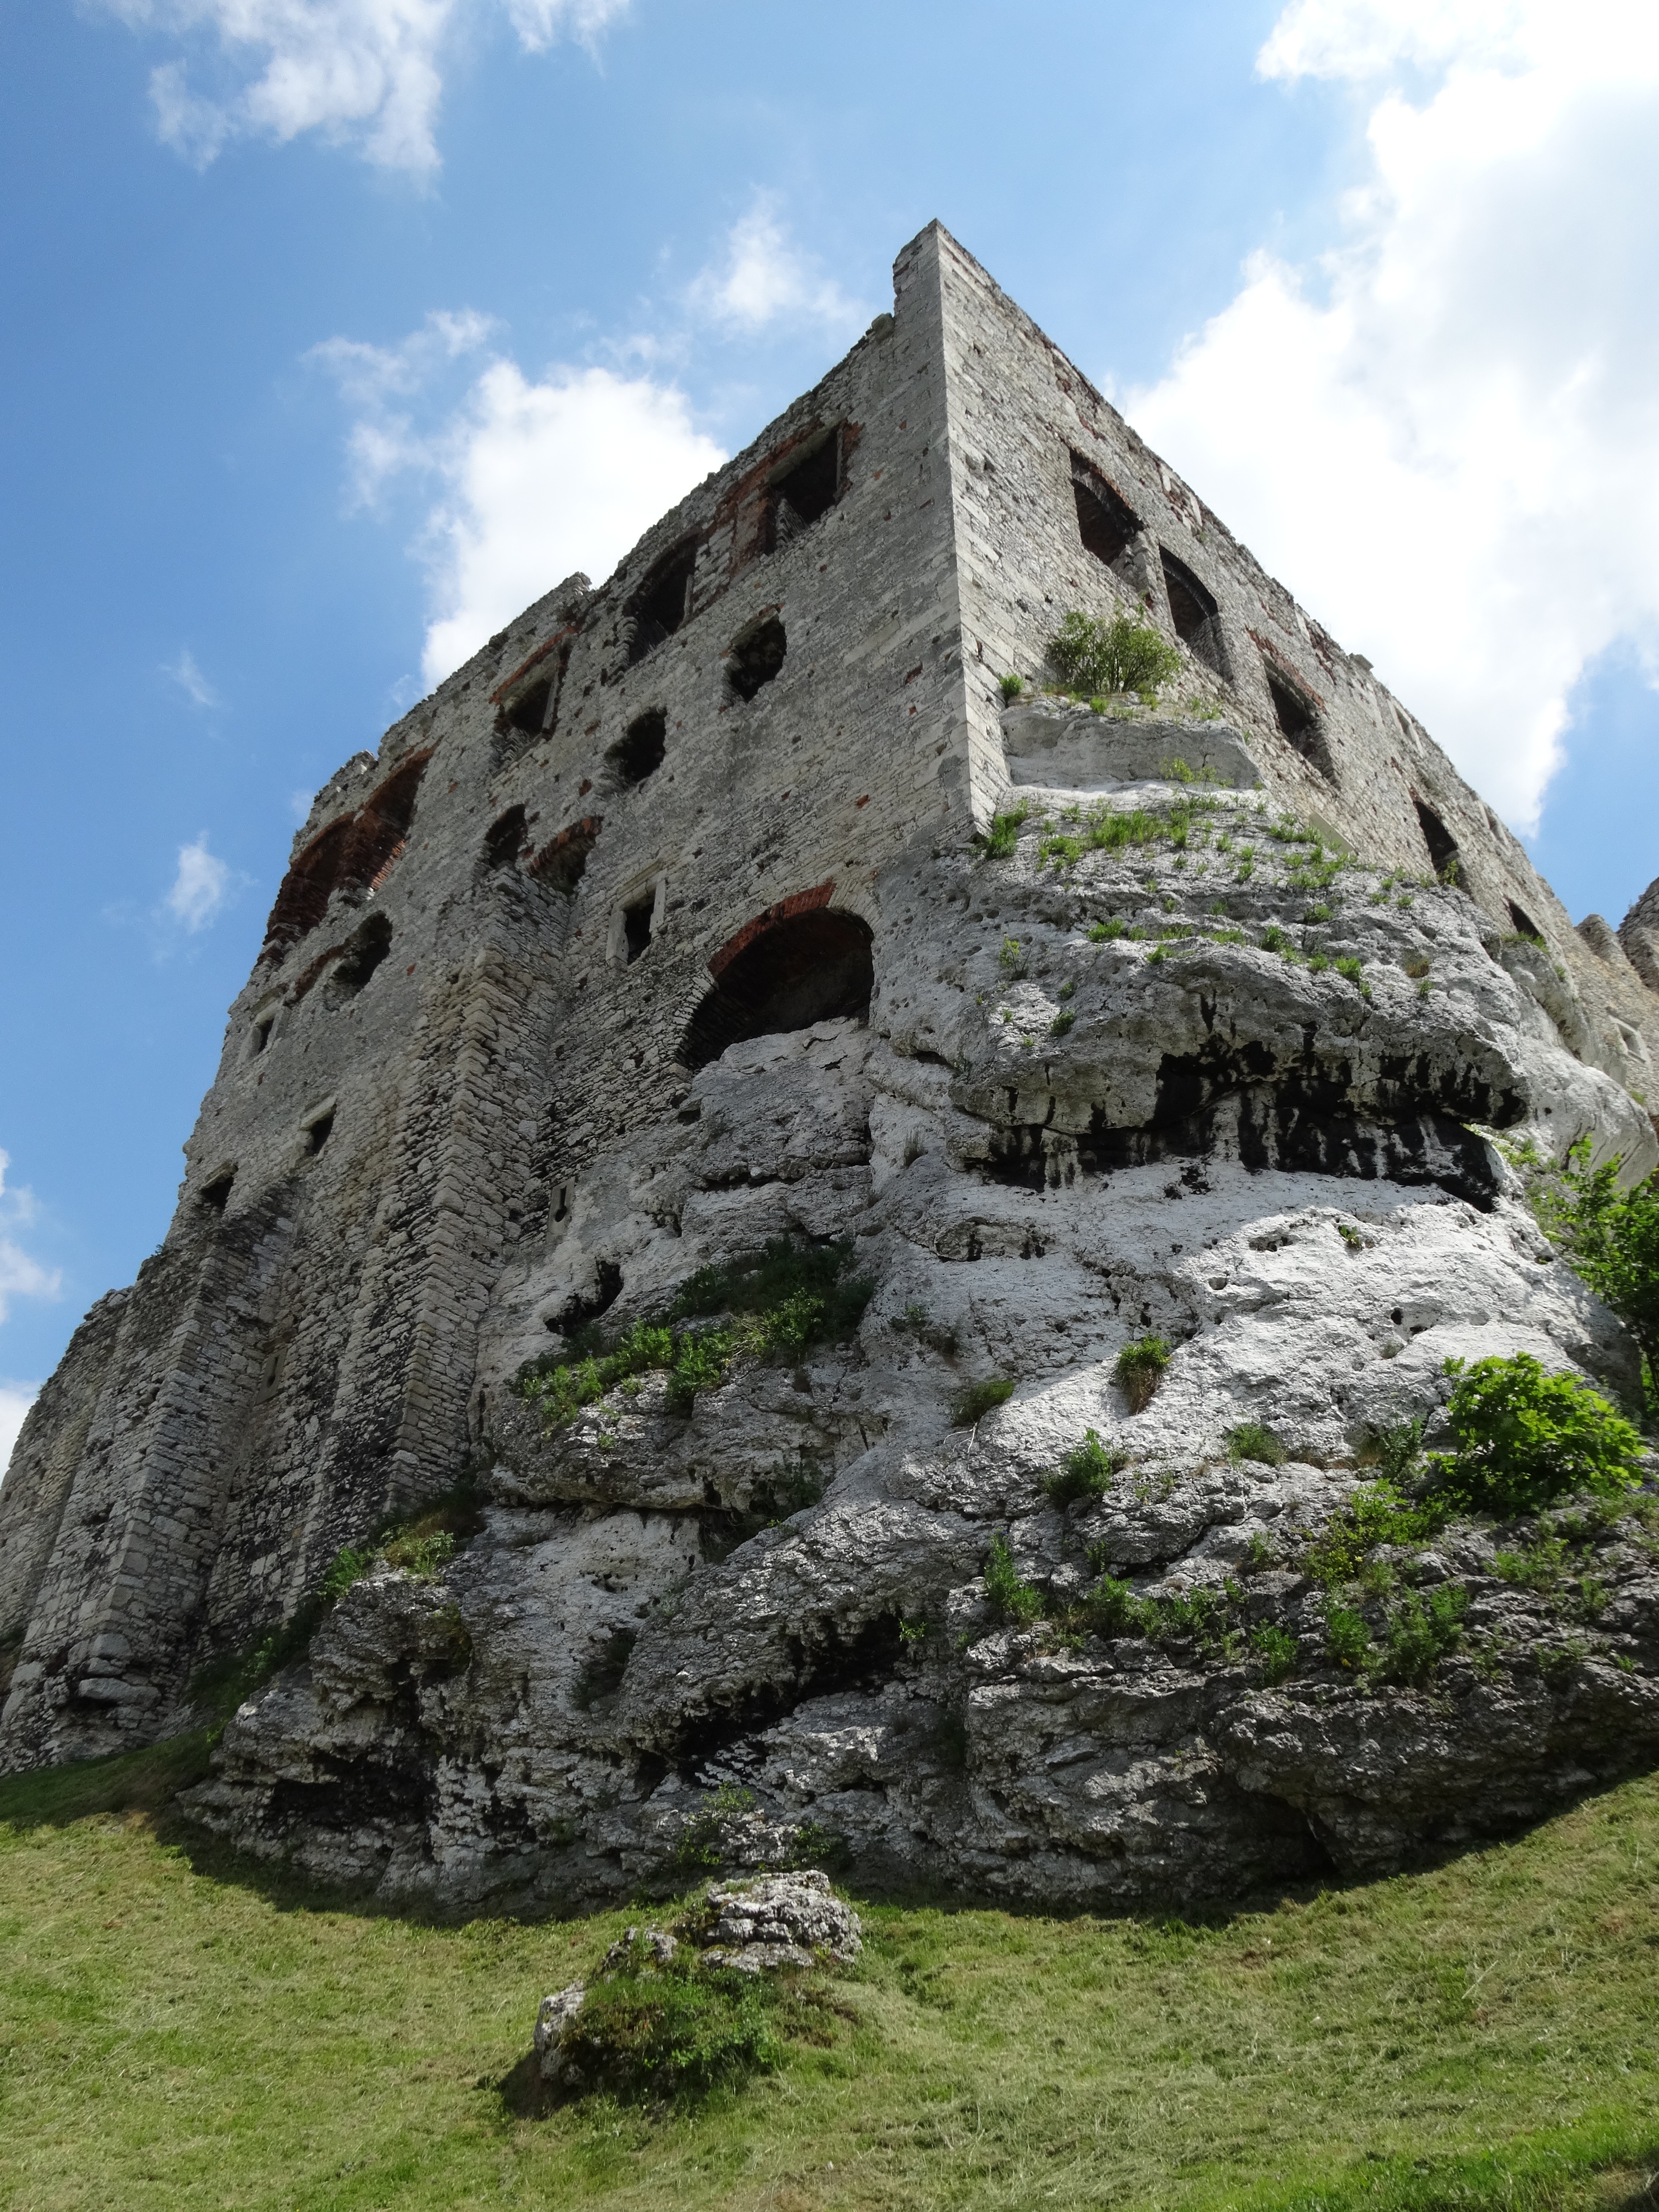
rock, mountain, mountain range, monument, formation, cliff, castle, terrain, material, geology, outcrop, ruins, badlands, poland, boulder, monolith, bedrock, archaeological site, ogrodzieniec, ancient history, mountainous landforms